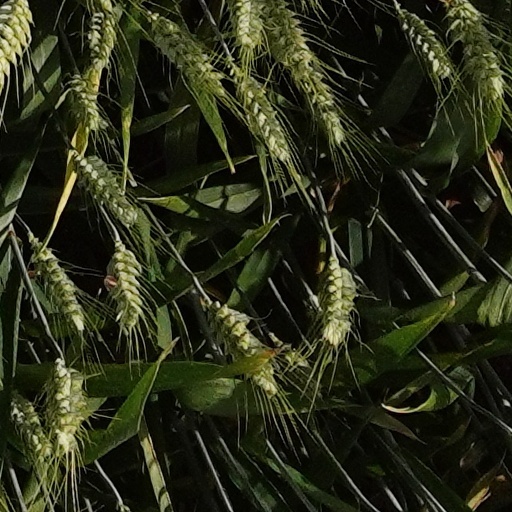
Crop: wheat